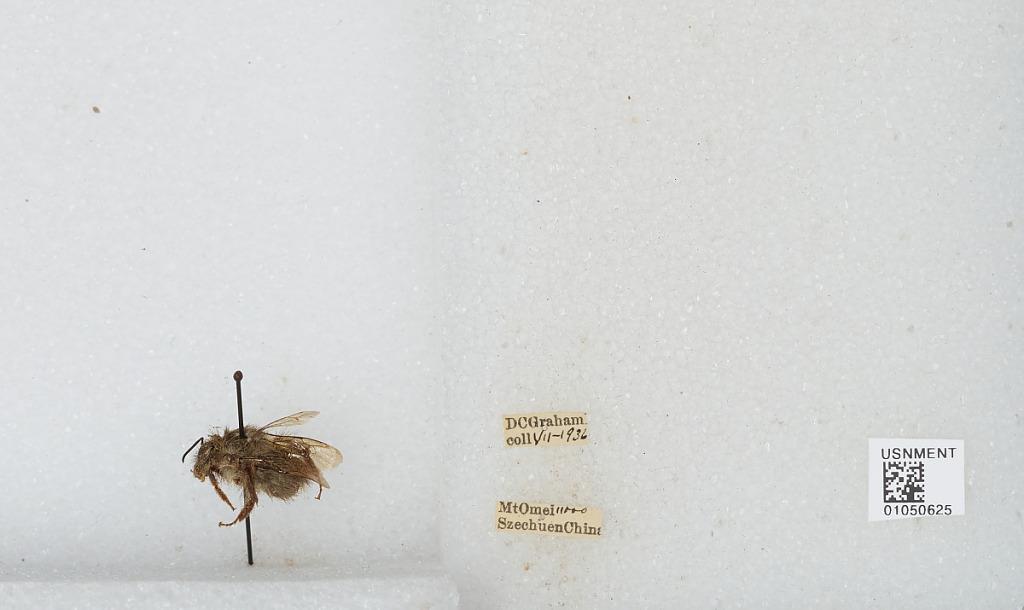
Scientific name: Bombus sp.
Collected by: D. Graham
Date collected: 1936-7-
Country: China
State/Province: Sichuan
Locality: Mt Emei